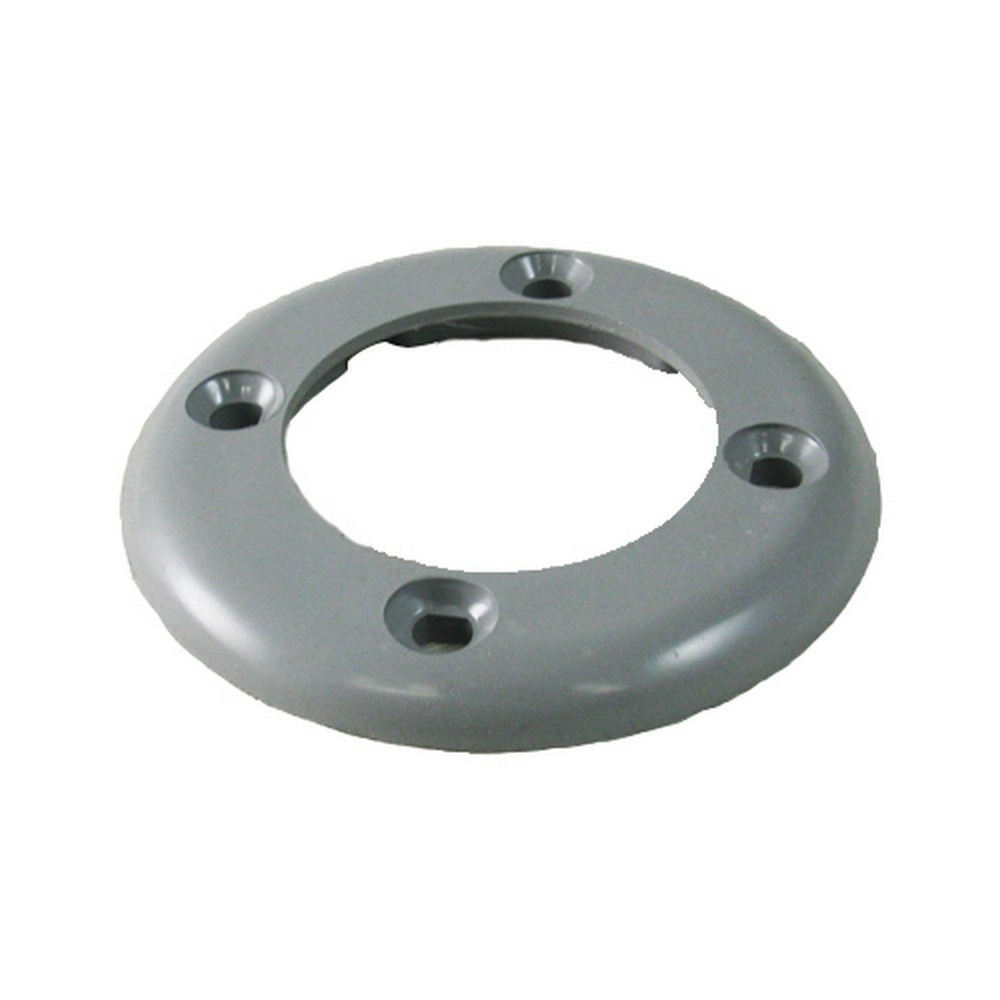
Custom 25545-001-000 3.5" Vinyl Wall Return Faceplate - Gray
Custom 25545-001-000 3.5" Vinyl Wall Return Faceplate - Gray
Brand: Custom Molded Products
Category: Hardware > Heating, Ventilation & Air Conditioning > Vents & Flues